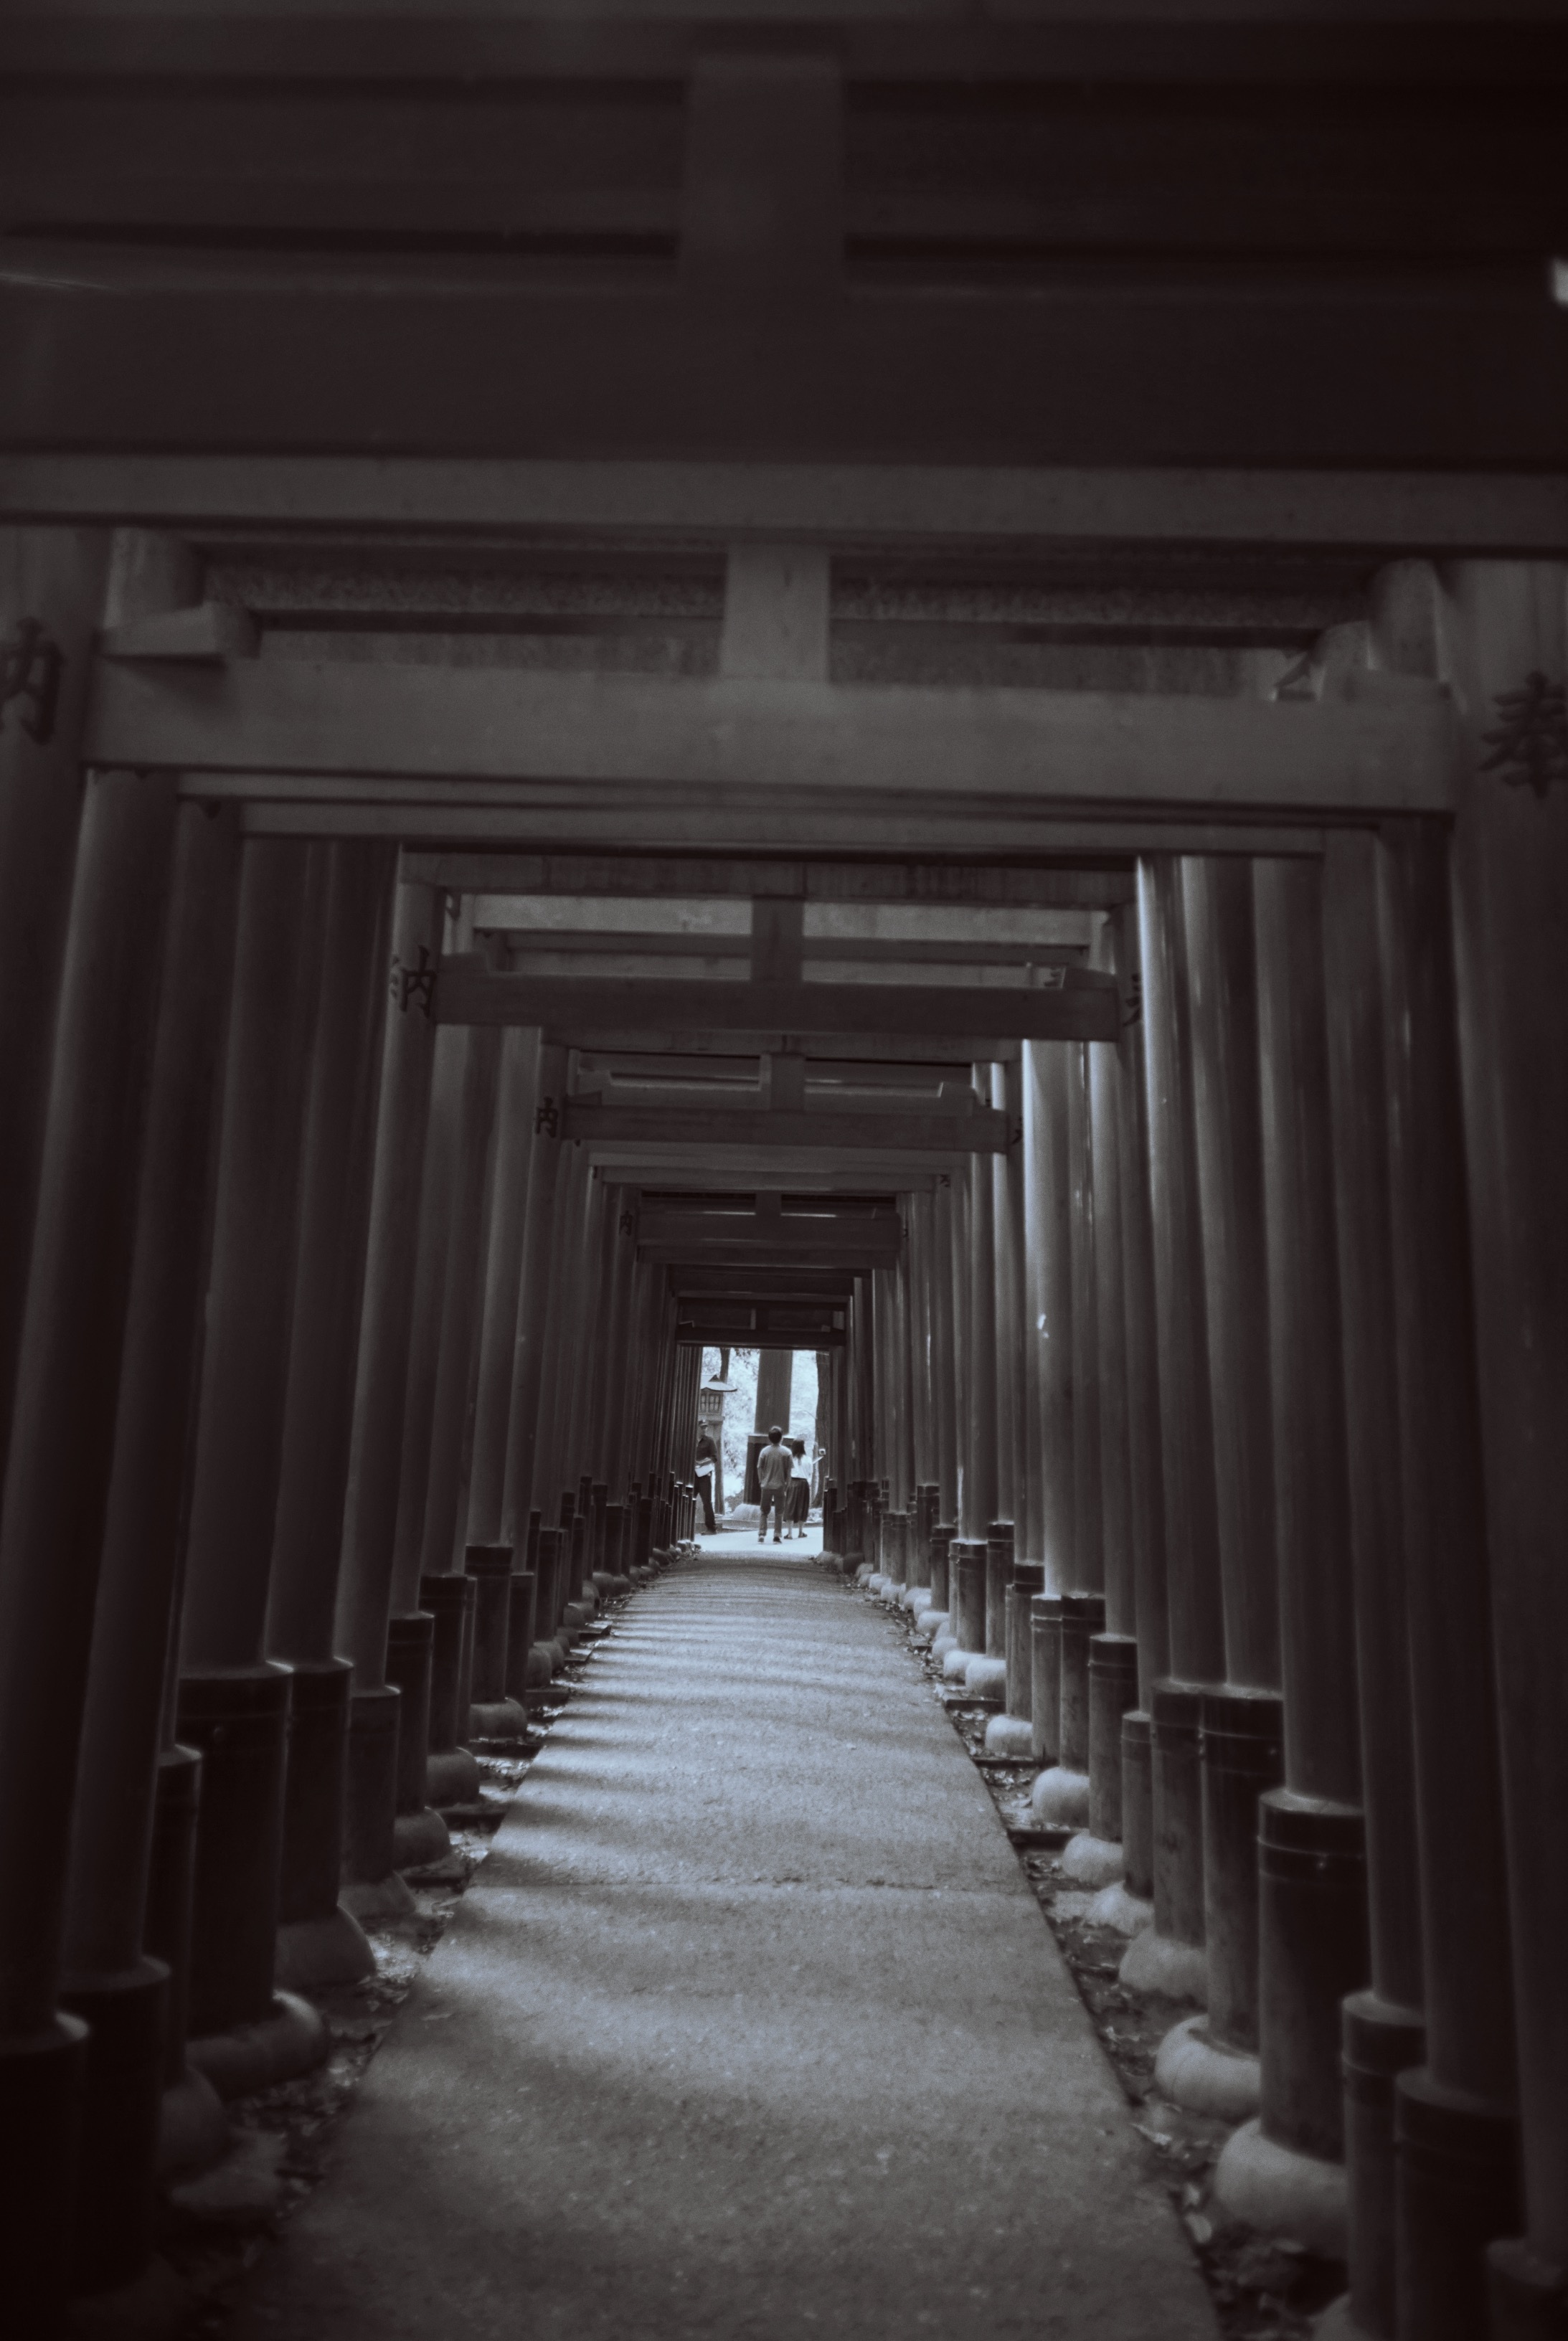
light, black and white, white, column, hall, darkness, black, monochrome, symmetry, monochrome photography